Lewis House (Reading, Massachusetts)

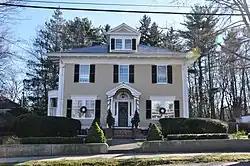

The Lewis House is a historic house at 276 Woburn Street in Reading, Massachusetts. The -story wood-frame house was built in the late 1870s by John Lewis, a successful shoe dealer. The house is three bays wide, with a hipped roof with a single gable dormer. The roof has extended eaves with false rafter ends that are actually lengthened modillion blocks; these features give the house a Colonial Revival feel. The corner boards are pilastered, and the front entry is flanked by half-length sidelight windows and topped by a pedimented lintel, above which is a round fanlight window.